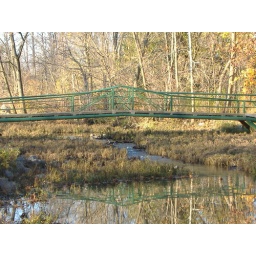
Second green pedestrian bridge over creek in Riley Park, Greenfield, IN. framed and backdropped by fading yellow trees.